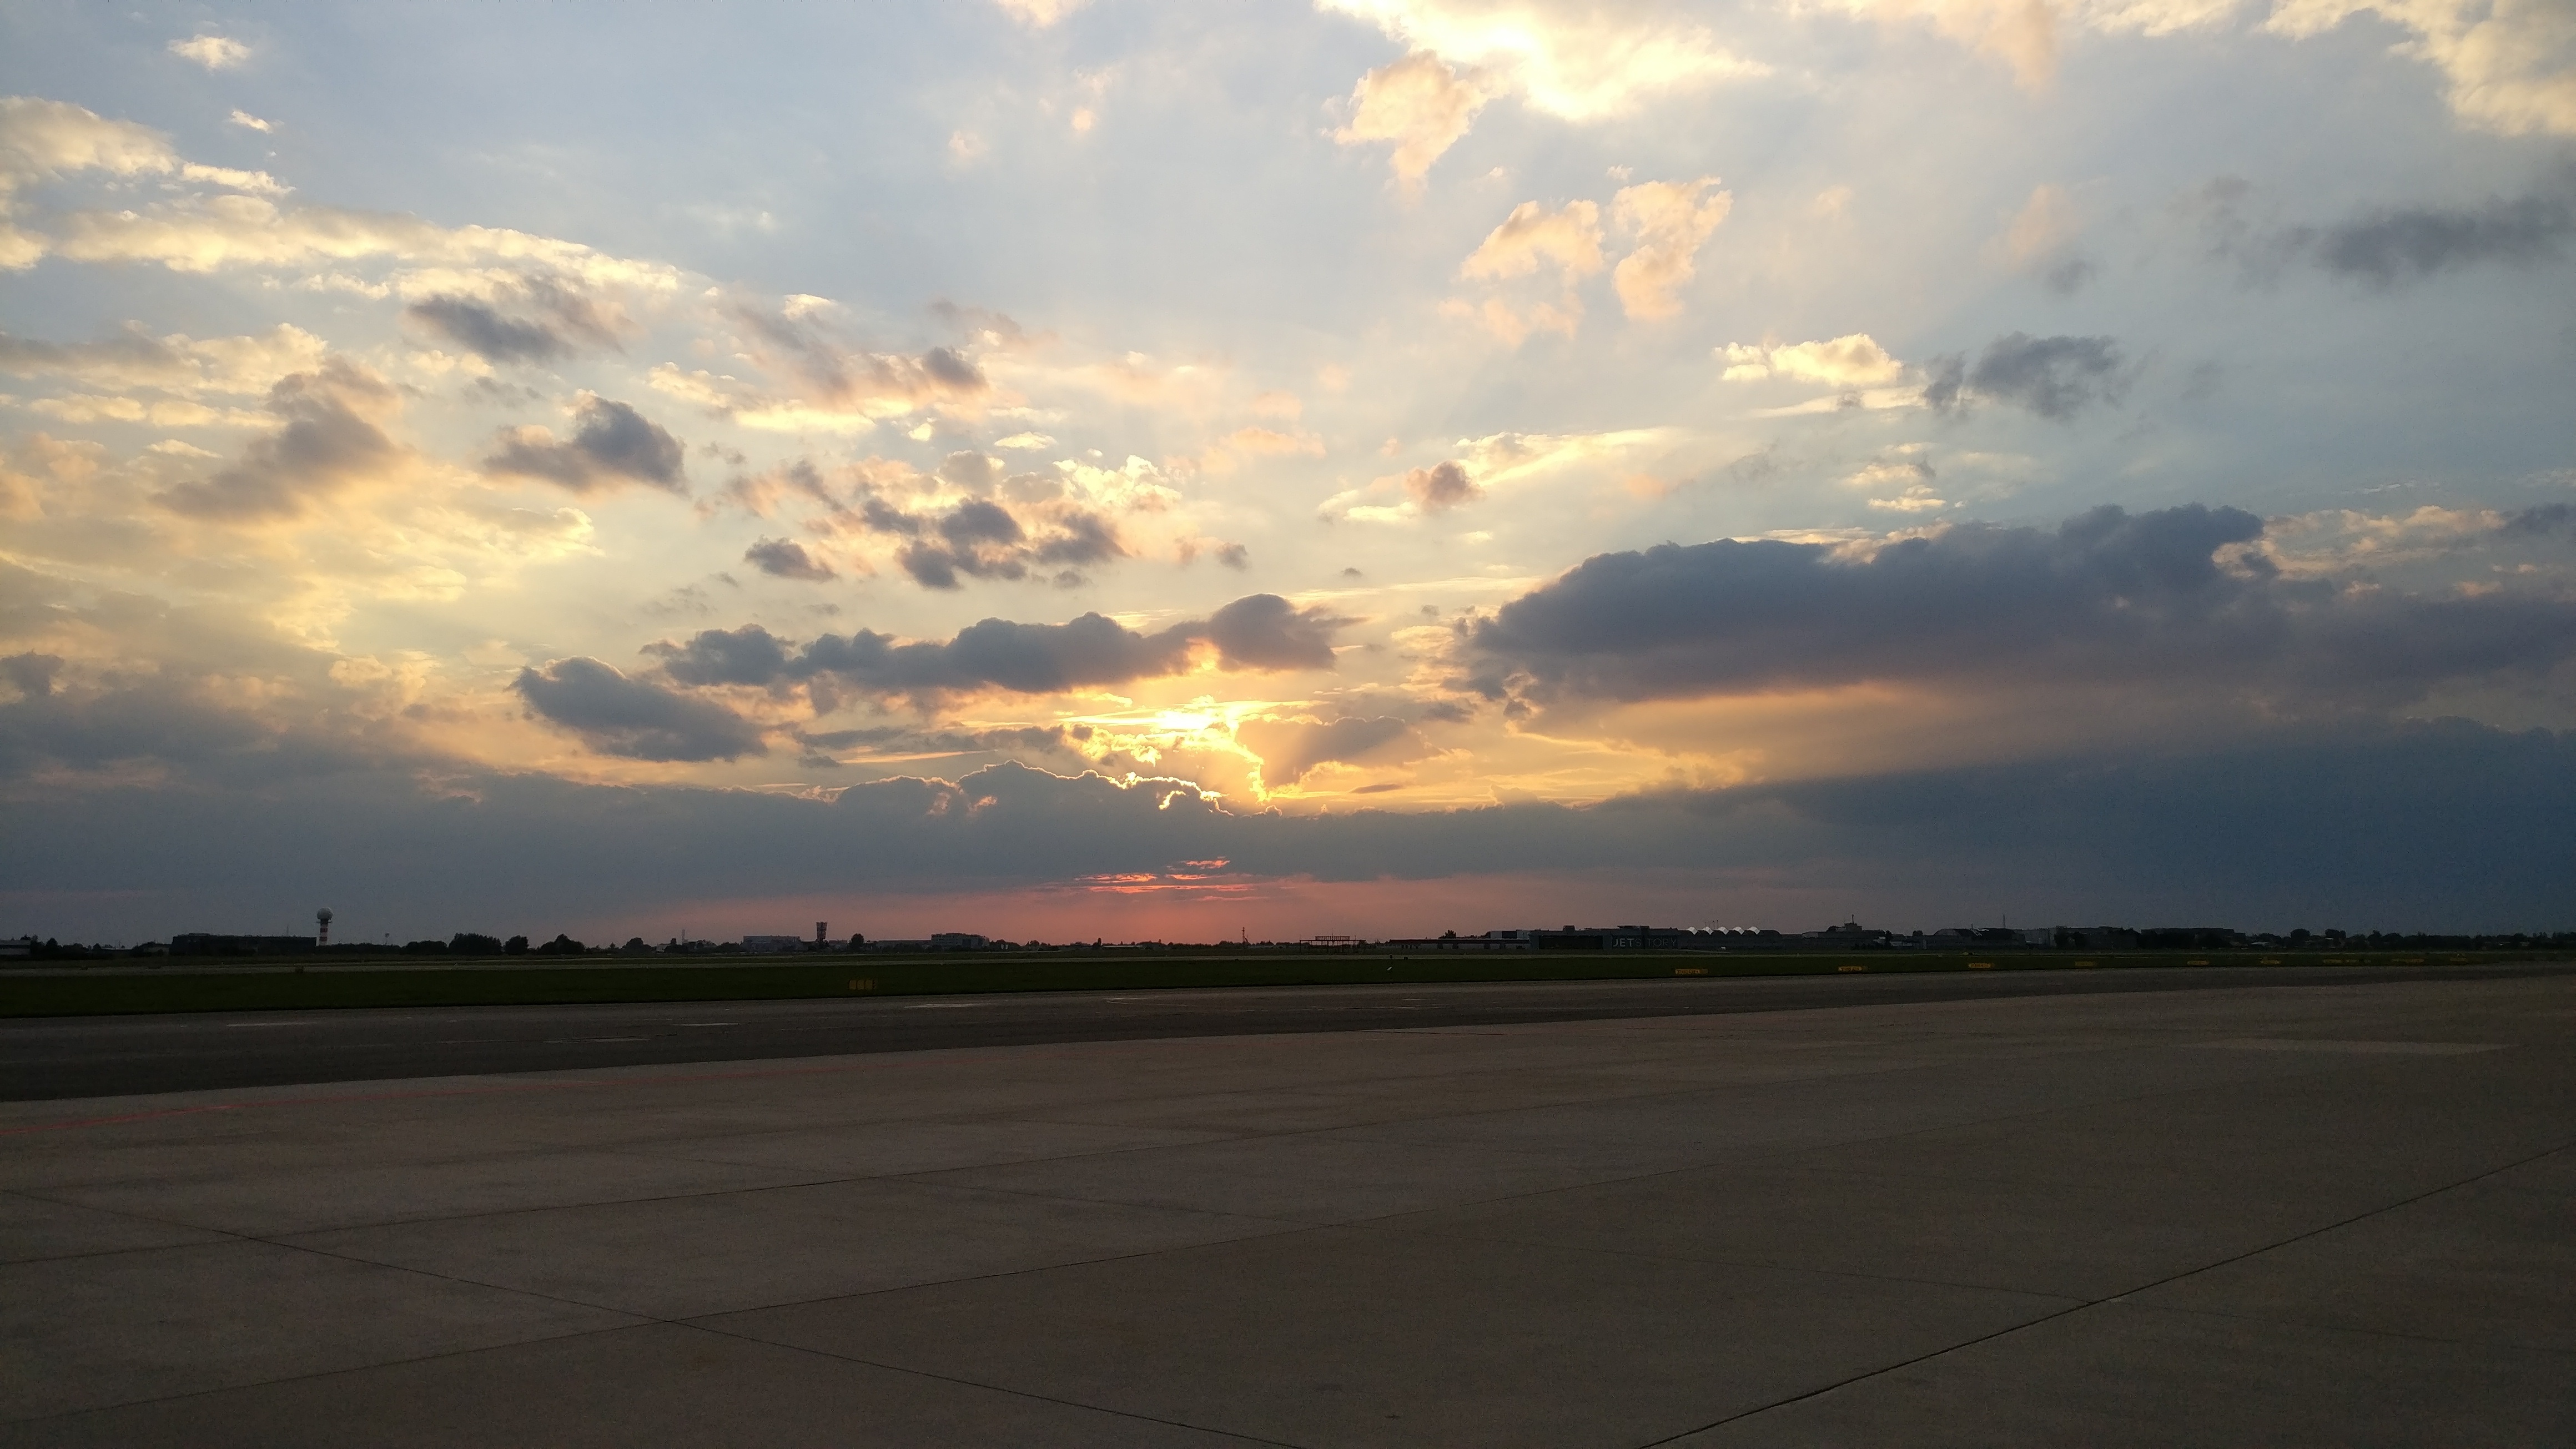
beach, sea, coast, horizon, cloud, sky, sun, sunrise, sunset, sunlight, morning, dawn, dusk, evening, afterglow